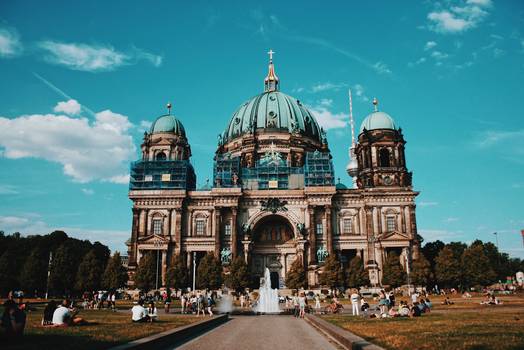
Label: No Watermark